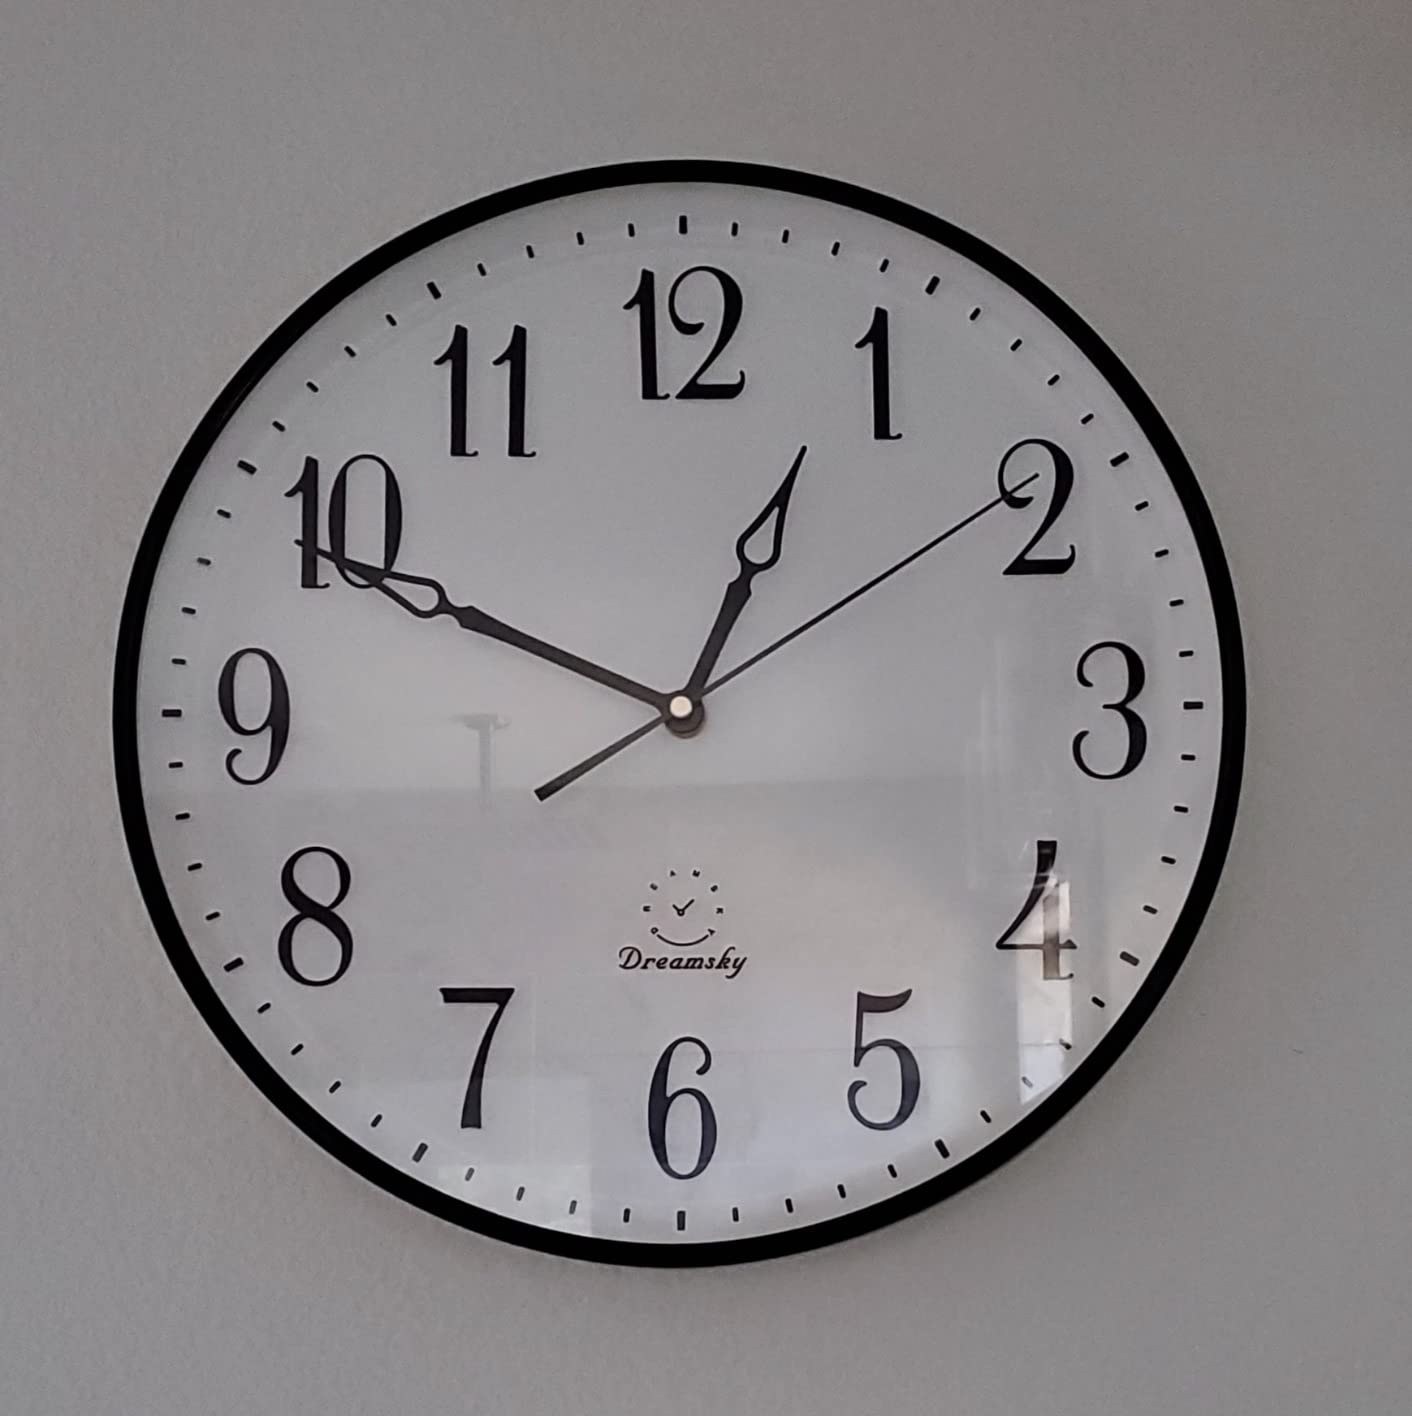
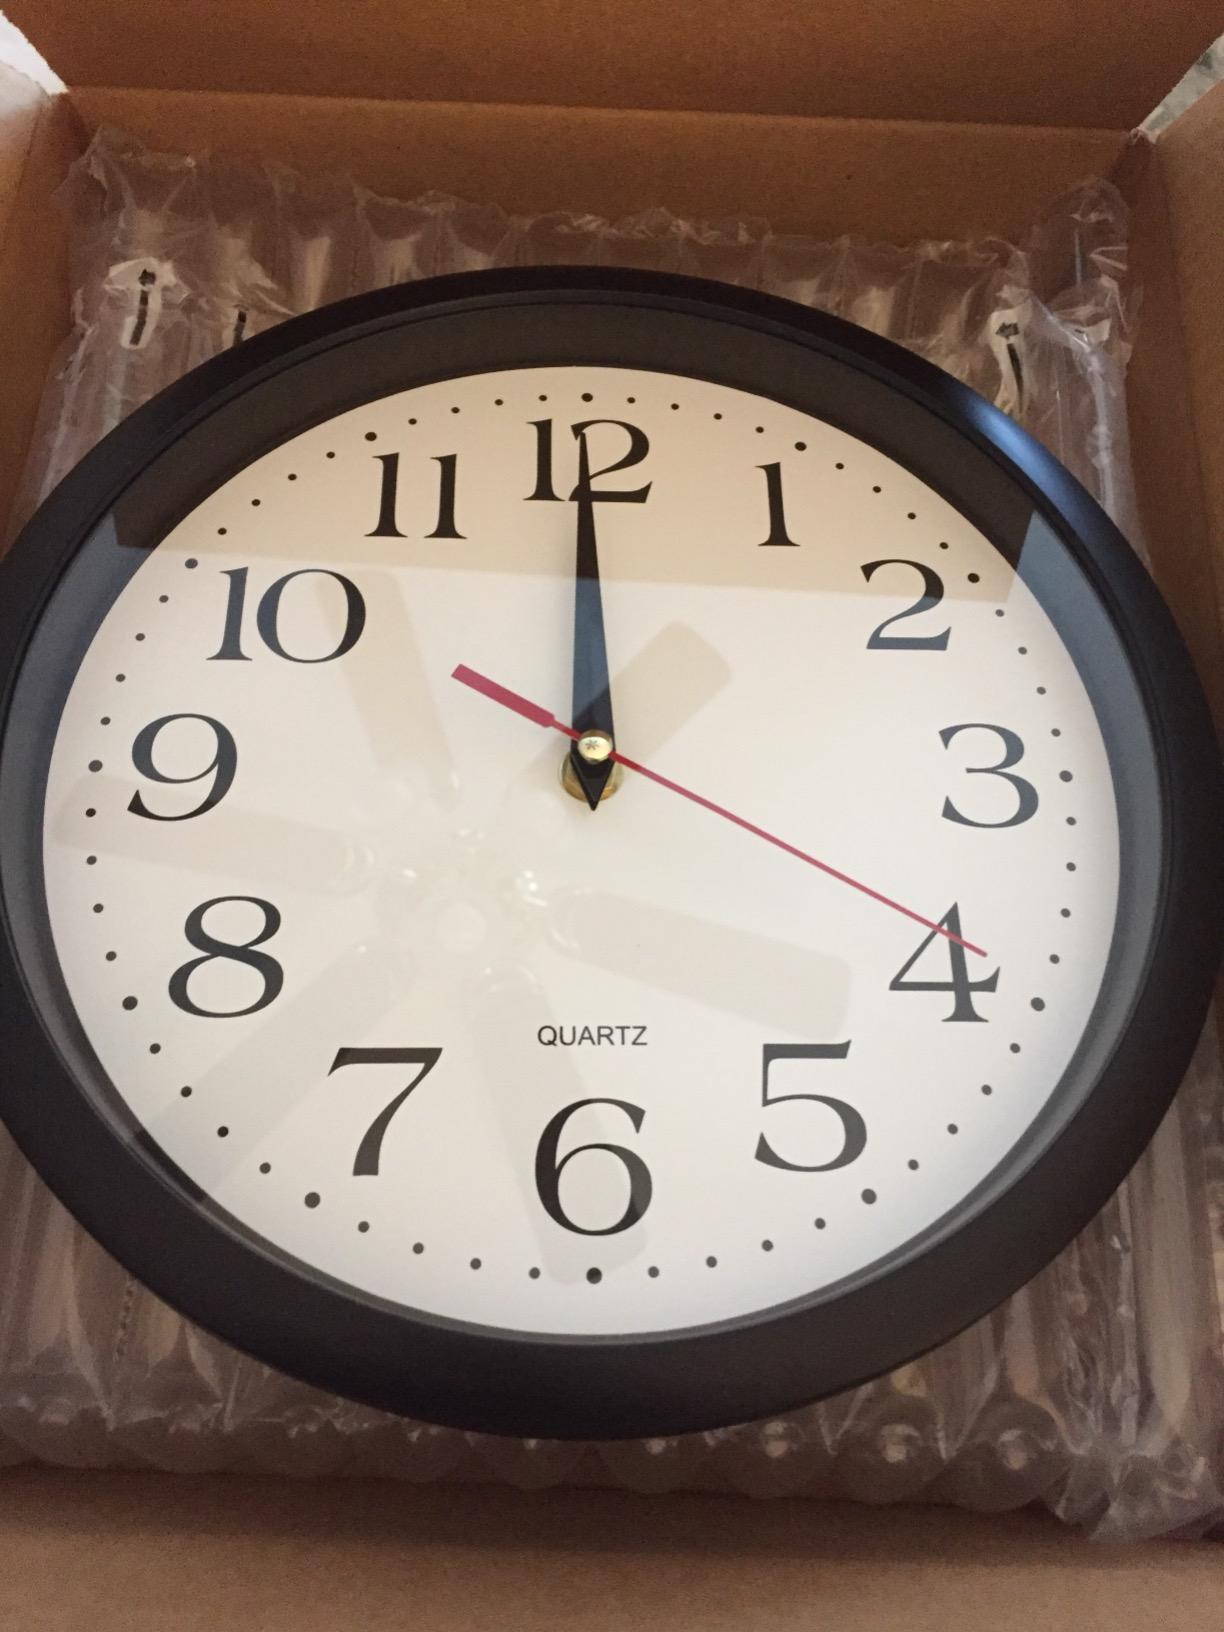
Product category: clock
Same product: no